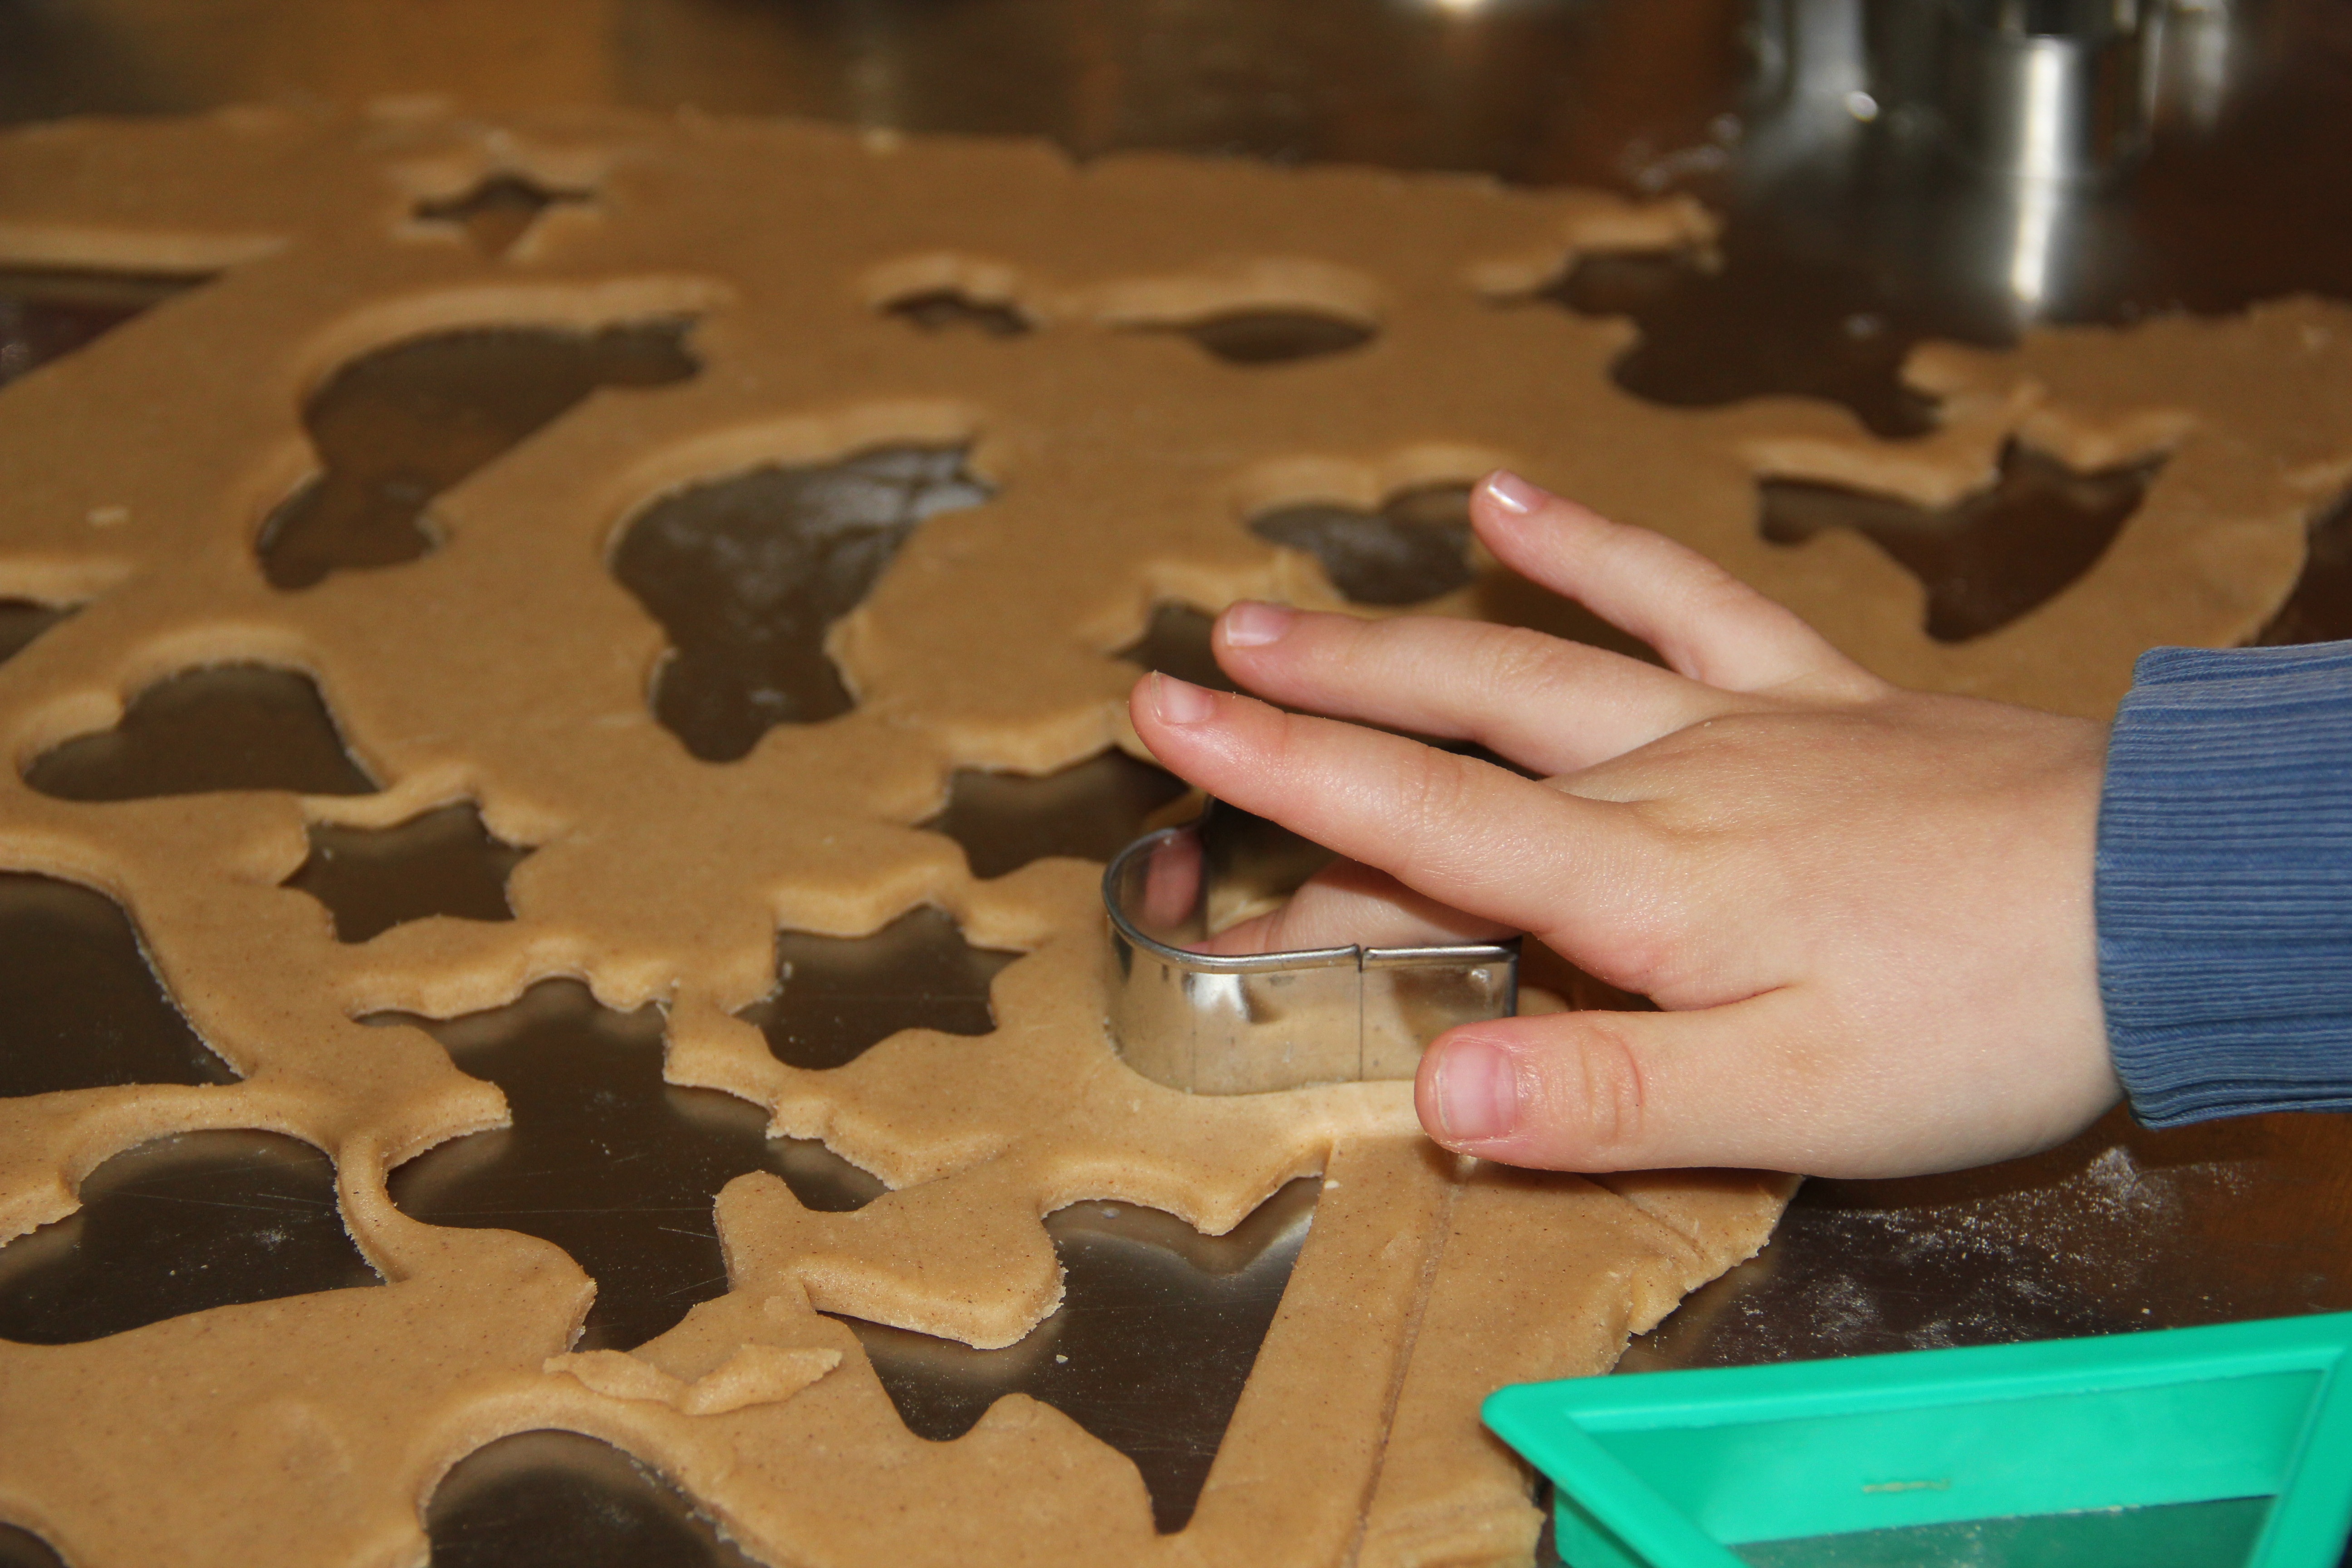
hand, wood, food, child, chocolate, baking, christmas, cookie, dessert, dough, material, cookie cutter, advent, bake, christmas cookies, christmas time, pastries, cookies, icing, carving, traditionally, small cakes, christmas baking, baking cookies, ausstecherle, child's hand, cut out, cookie dough, ramekins, cut out cookies